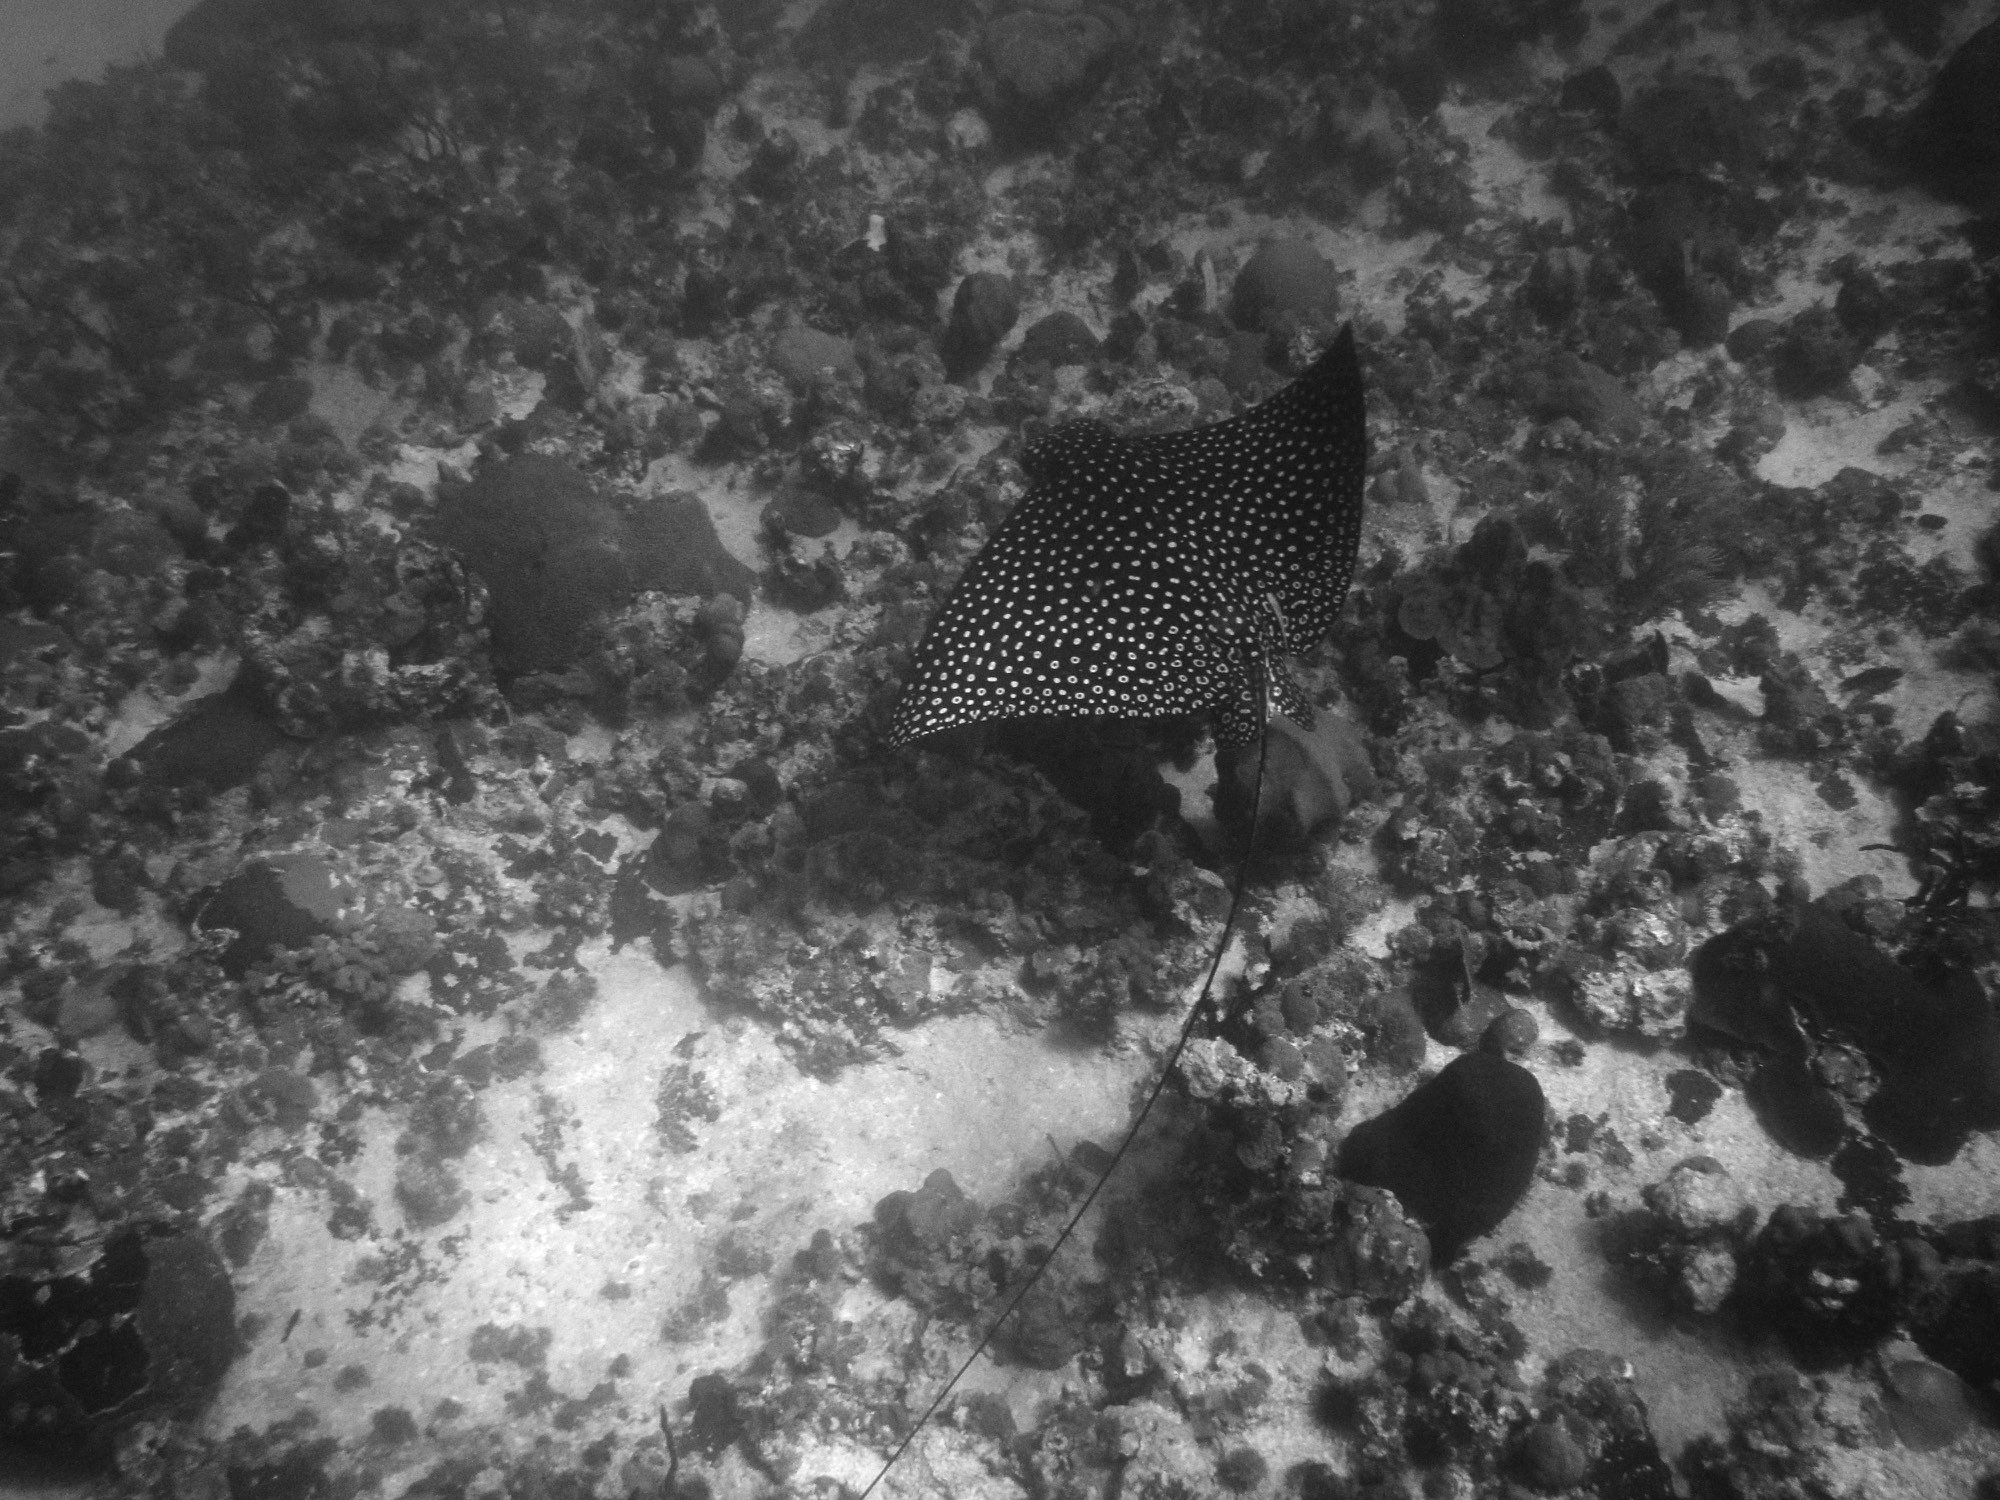
black and white, photography, underwater, darkness, black, monochrome, monochrome photography